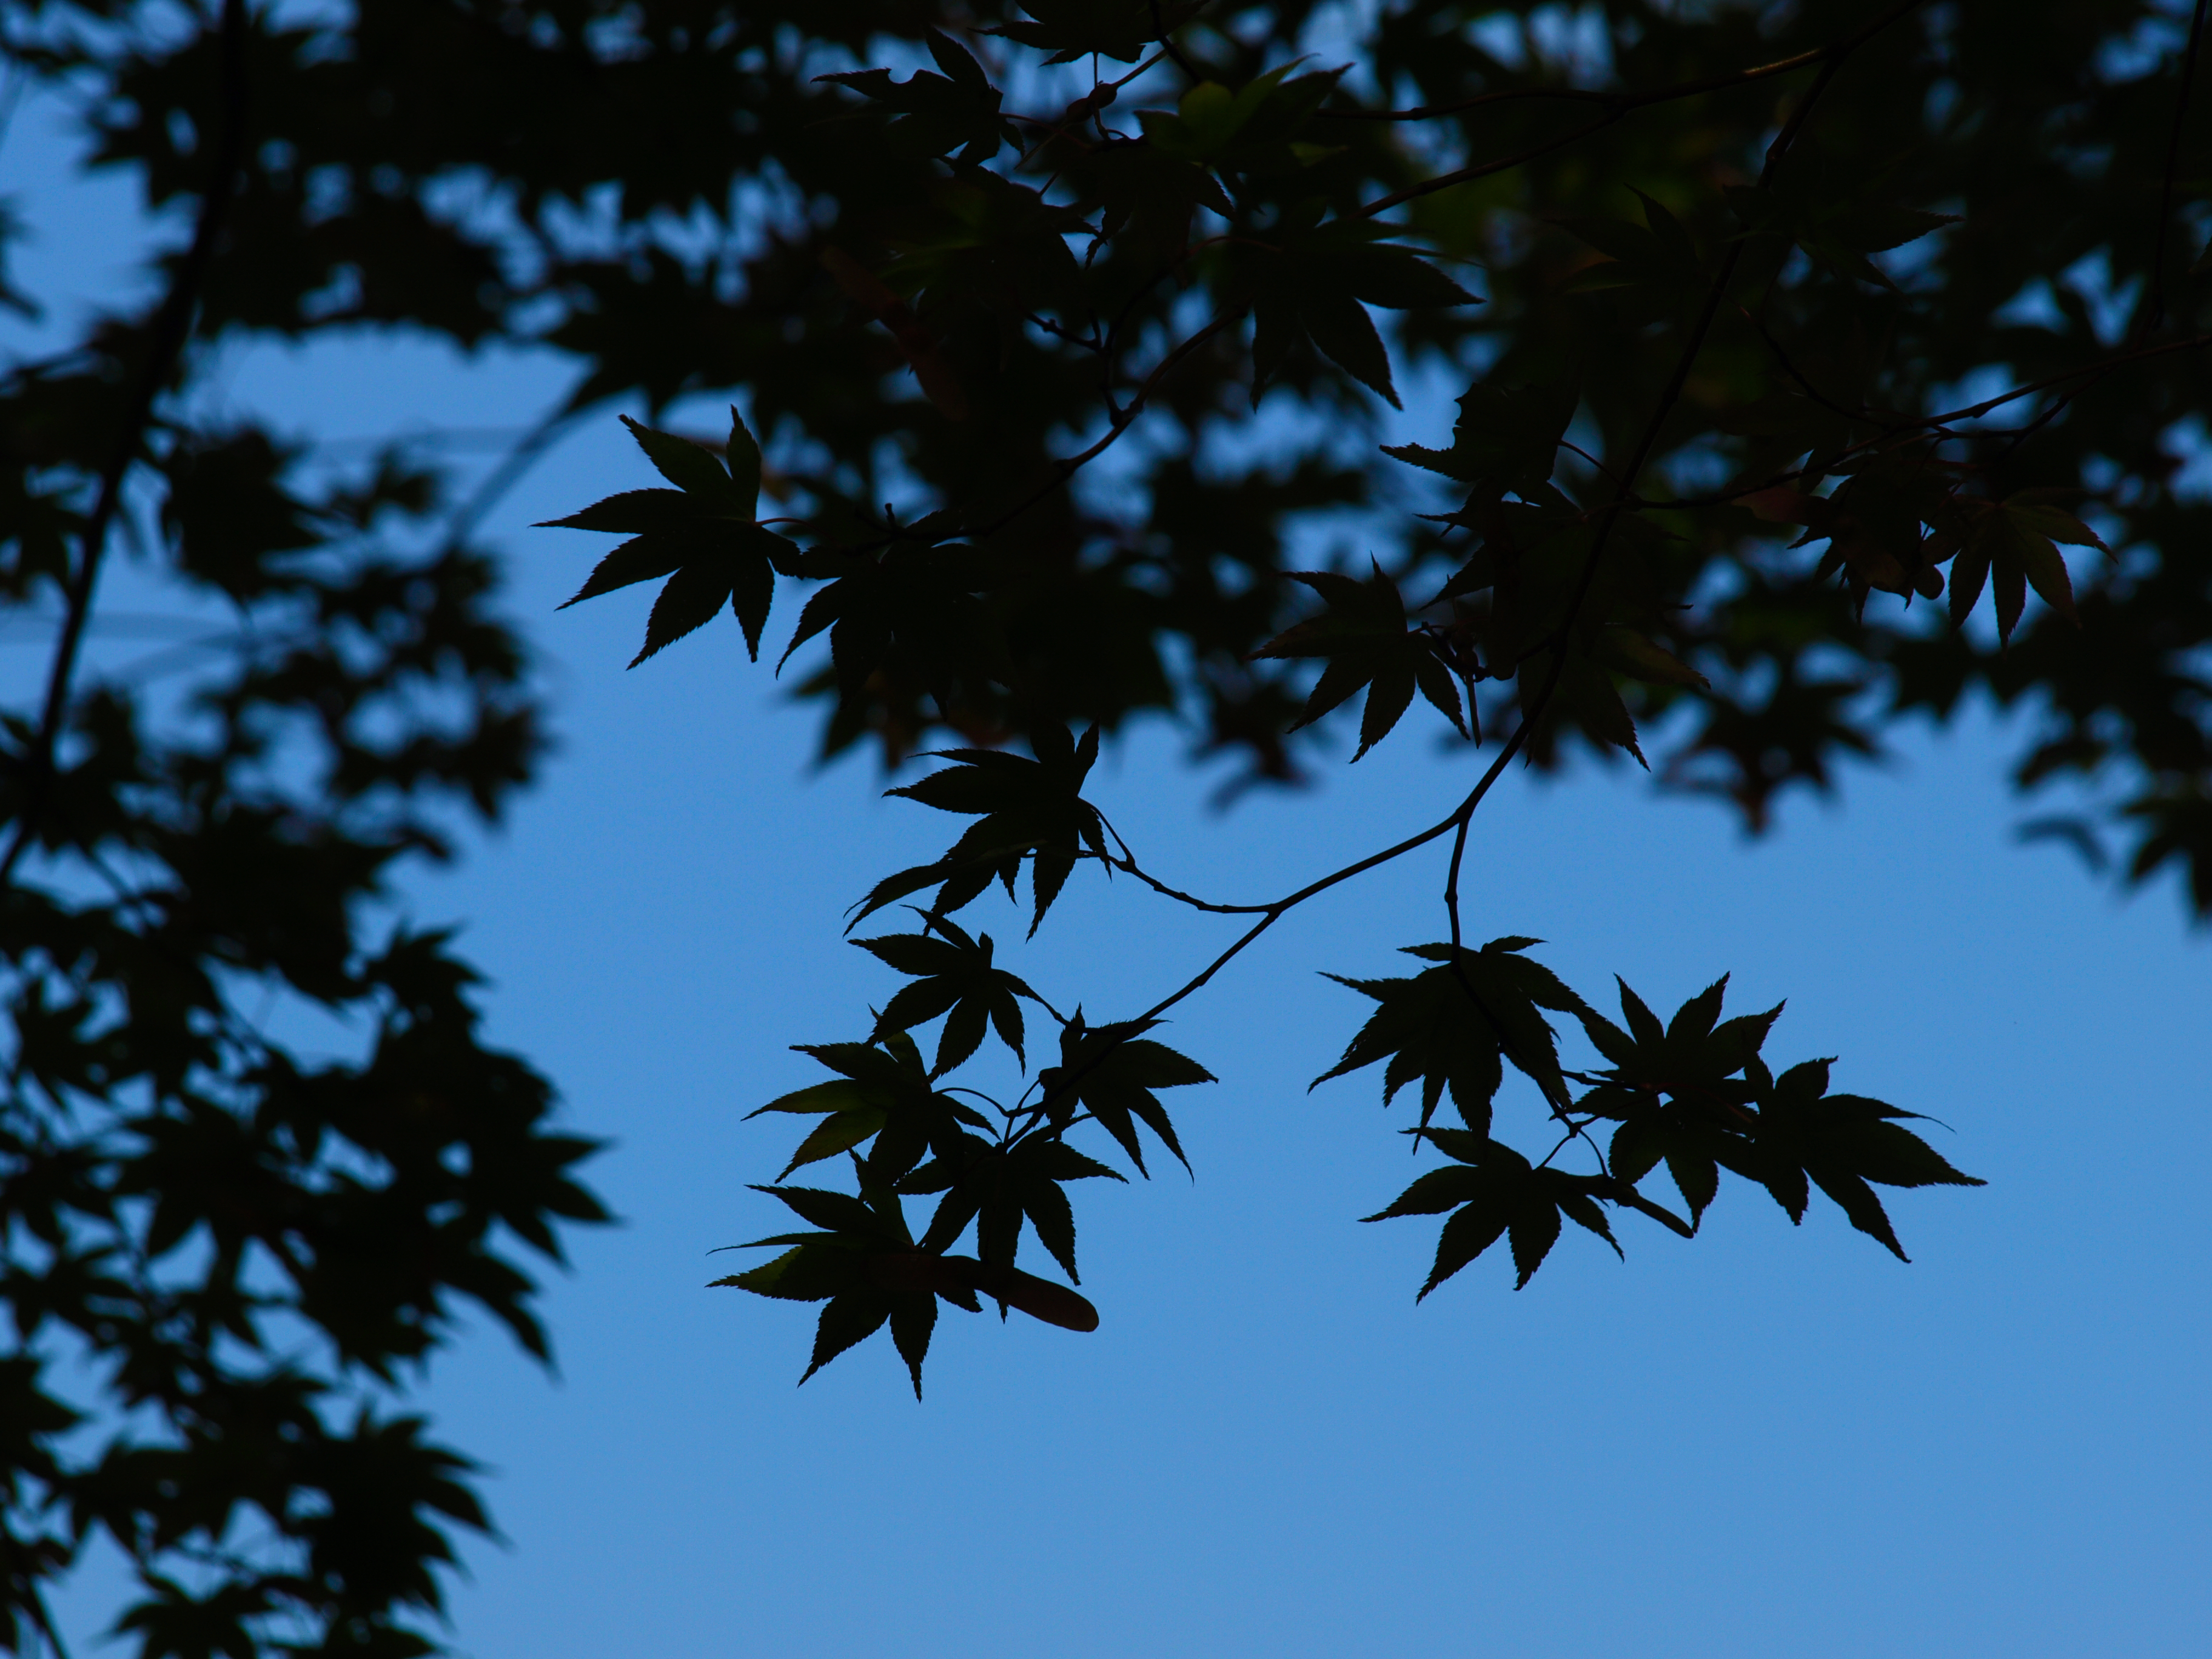
sky, leaf, branch, twig, tree, terrestrial plant, Tints and shades, flowering plant, deciduous, electric blue, maple leaf, trunk, temperate broadleaf and mixed forest, maple, Northern hardwood forest, plant stem, conifer, natural landscape, grass, pine family, autumn, pine